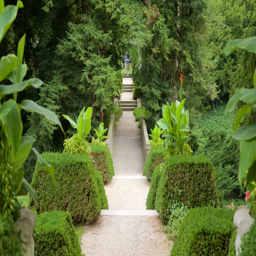
art gallery which includes a park